Industrial architecture

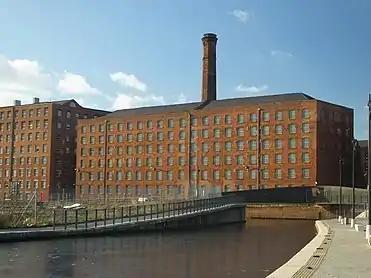
British industrial architecture: Murrays' Mills (for cotton) on the Rochdale Canal, Manchester, begun in 1797, and then forming the longest mill range in the world

Britain played an important role in the Industrial Revolution, which stimulated the expansion of trade and distribution of goods amongst Europe and the Atlantic Ocean. The technological advances from Europe were later spread to the United States in the late 1700s. Samuel Slater fled to the United States and later opened a textile mill in Rhode Island; shortly after that the cotton gin was invented by Eli Whitney.